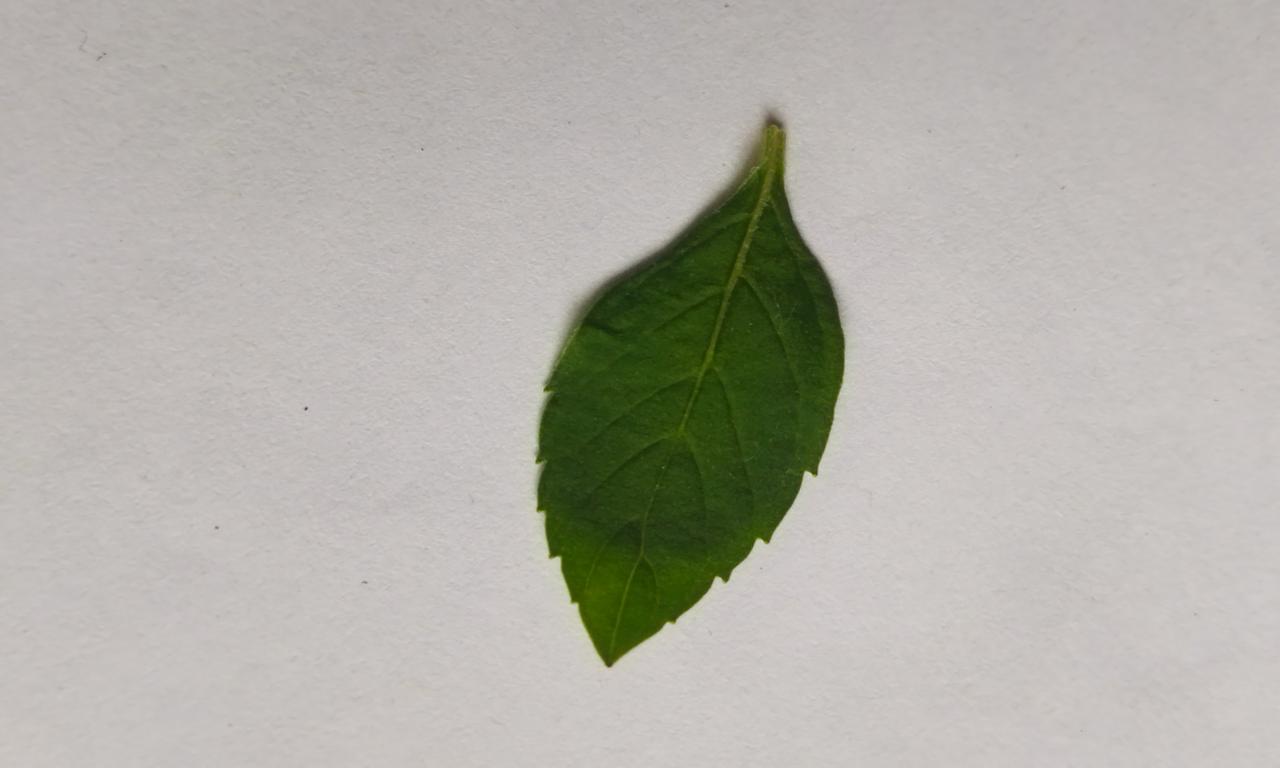
Label: Fresh